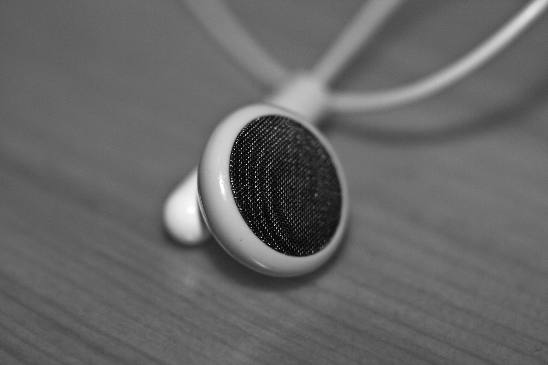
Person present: No